Colony picker

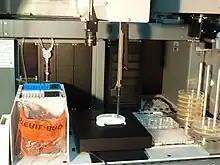
Pickolo - an automatic colony picker add-on for a Tecan robot shown in a typical setup. A petri plate is placed on a light table (bottom). The camera (top) is used to photograph the plate and image analysis algorithms used to choose the right colonies to pick. A disposable tip (taken from the rack on the left) is used to touch each colony and transfer it to a collection plate (bottom right). In a fully automatic setup, a plate stacker (right) is used to process many plates in a serial manner.

A colony picker is an instrument used to automatically identify microbial colonies growing on a solid medium, pick them and duplicate them either onto solid or liquid media. It is used in research laboratories as well as in industrial environments such as food testing and in microbiological cultures.